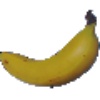
Label: Banana 1